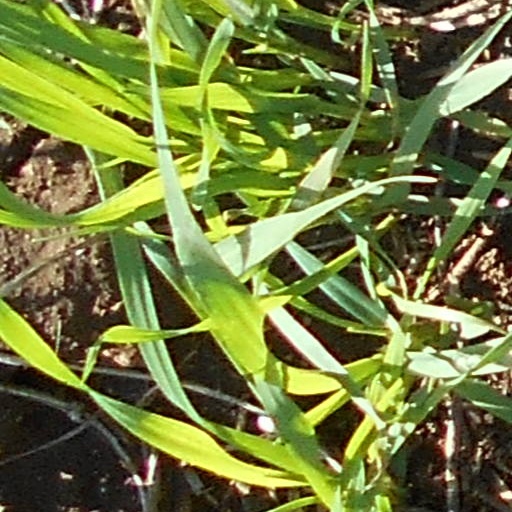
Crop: wheat